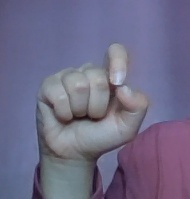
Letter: fa